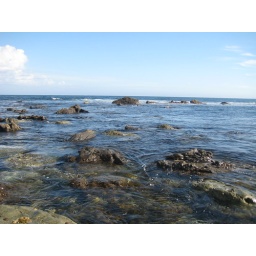
Such clear water in the rock pools!